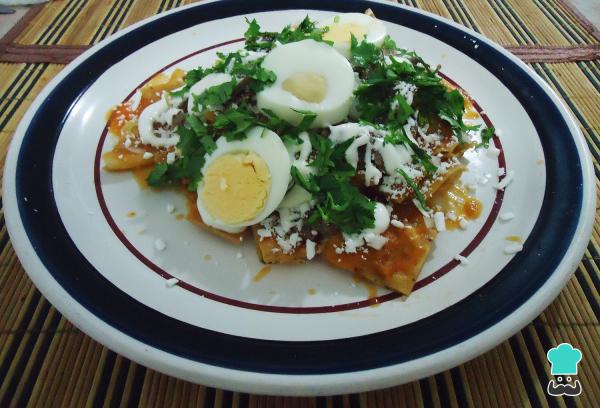
2Ya para finalizar, agregamos un poco de queso rallado, cebolla picada, crema agria y cilandro. Además, para acompañar nuestros chilaquiles con carne res, agregamos algunas rebanadas de huevo cocido. Podemos degustar nuestro delicioso platillo acompañado de otras recetas mexicanas como flautas de pollo o chiles rellenos. ¡Buen provecho!